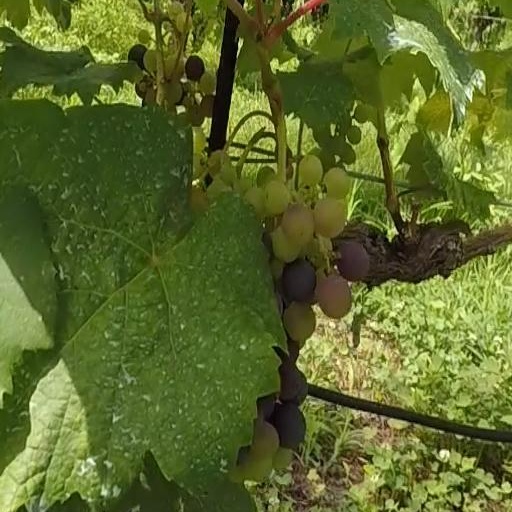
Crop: grape